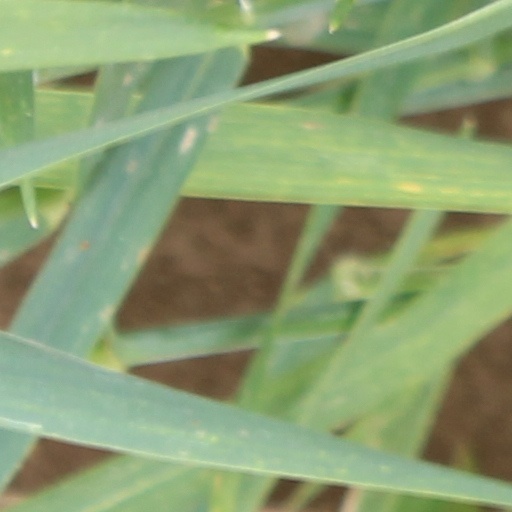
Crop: wheat